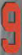
Number: 9